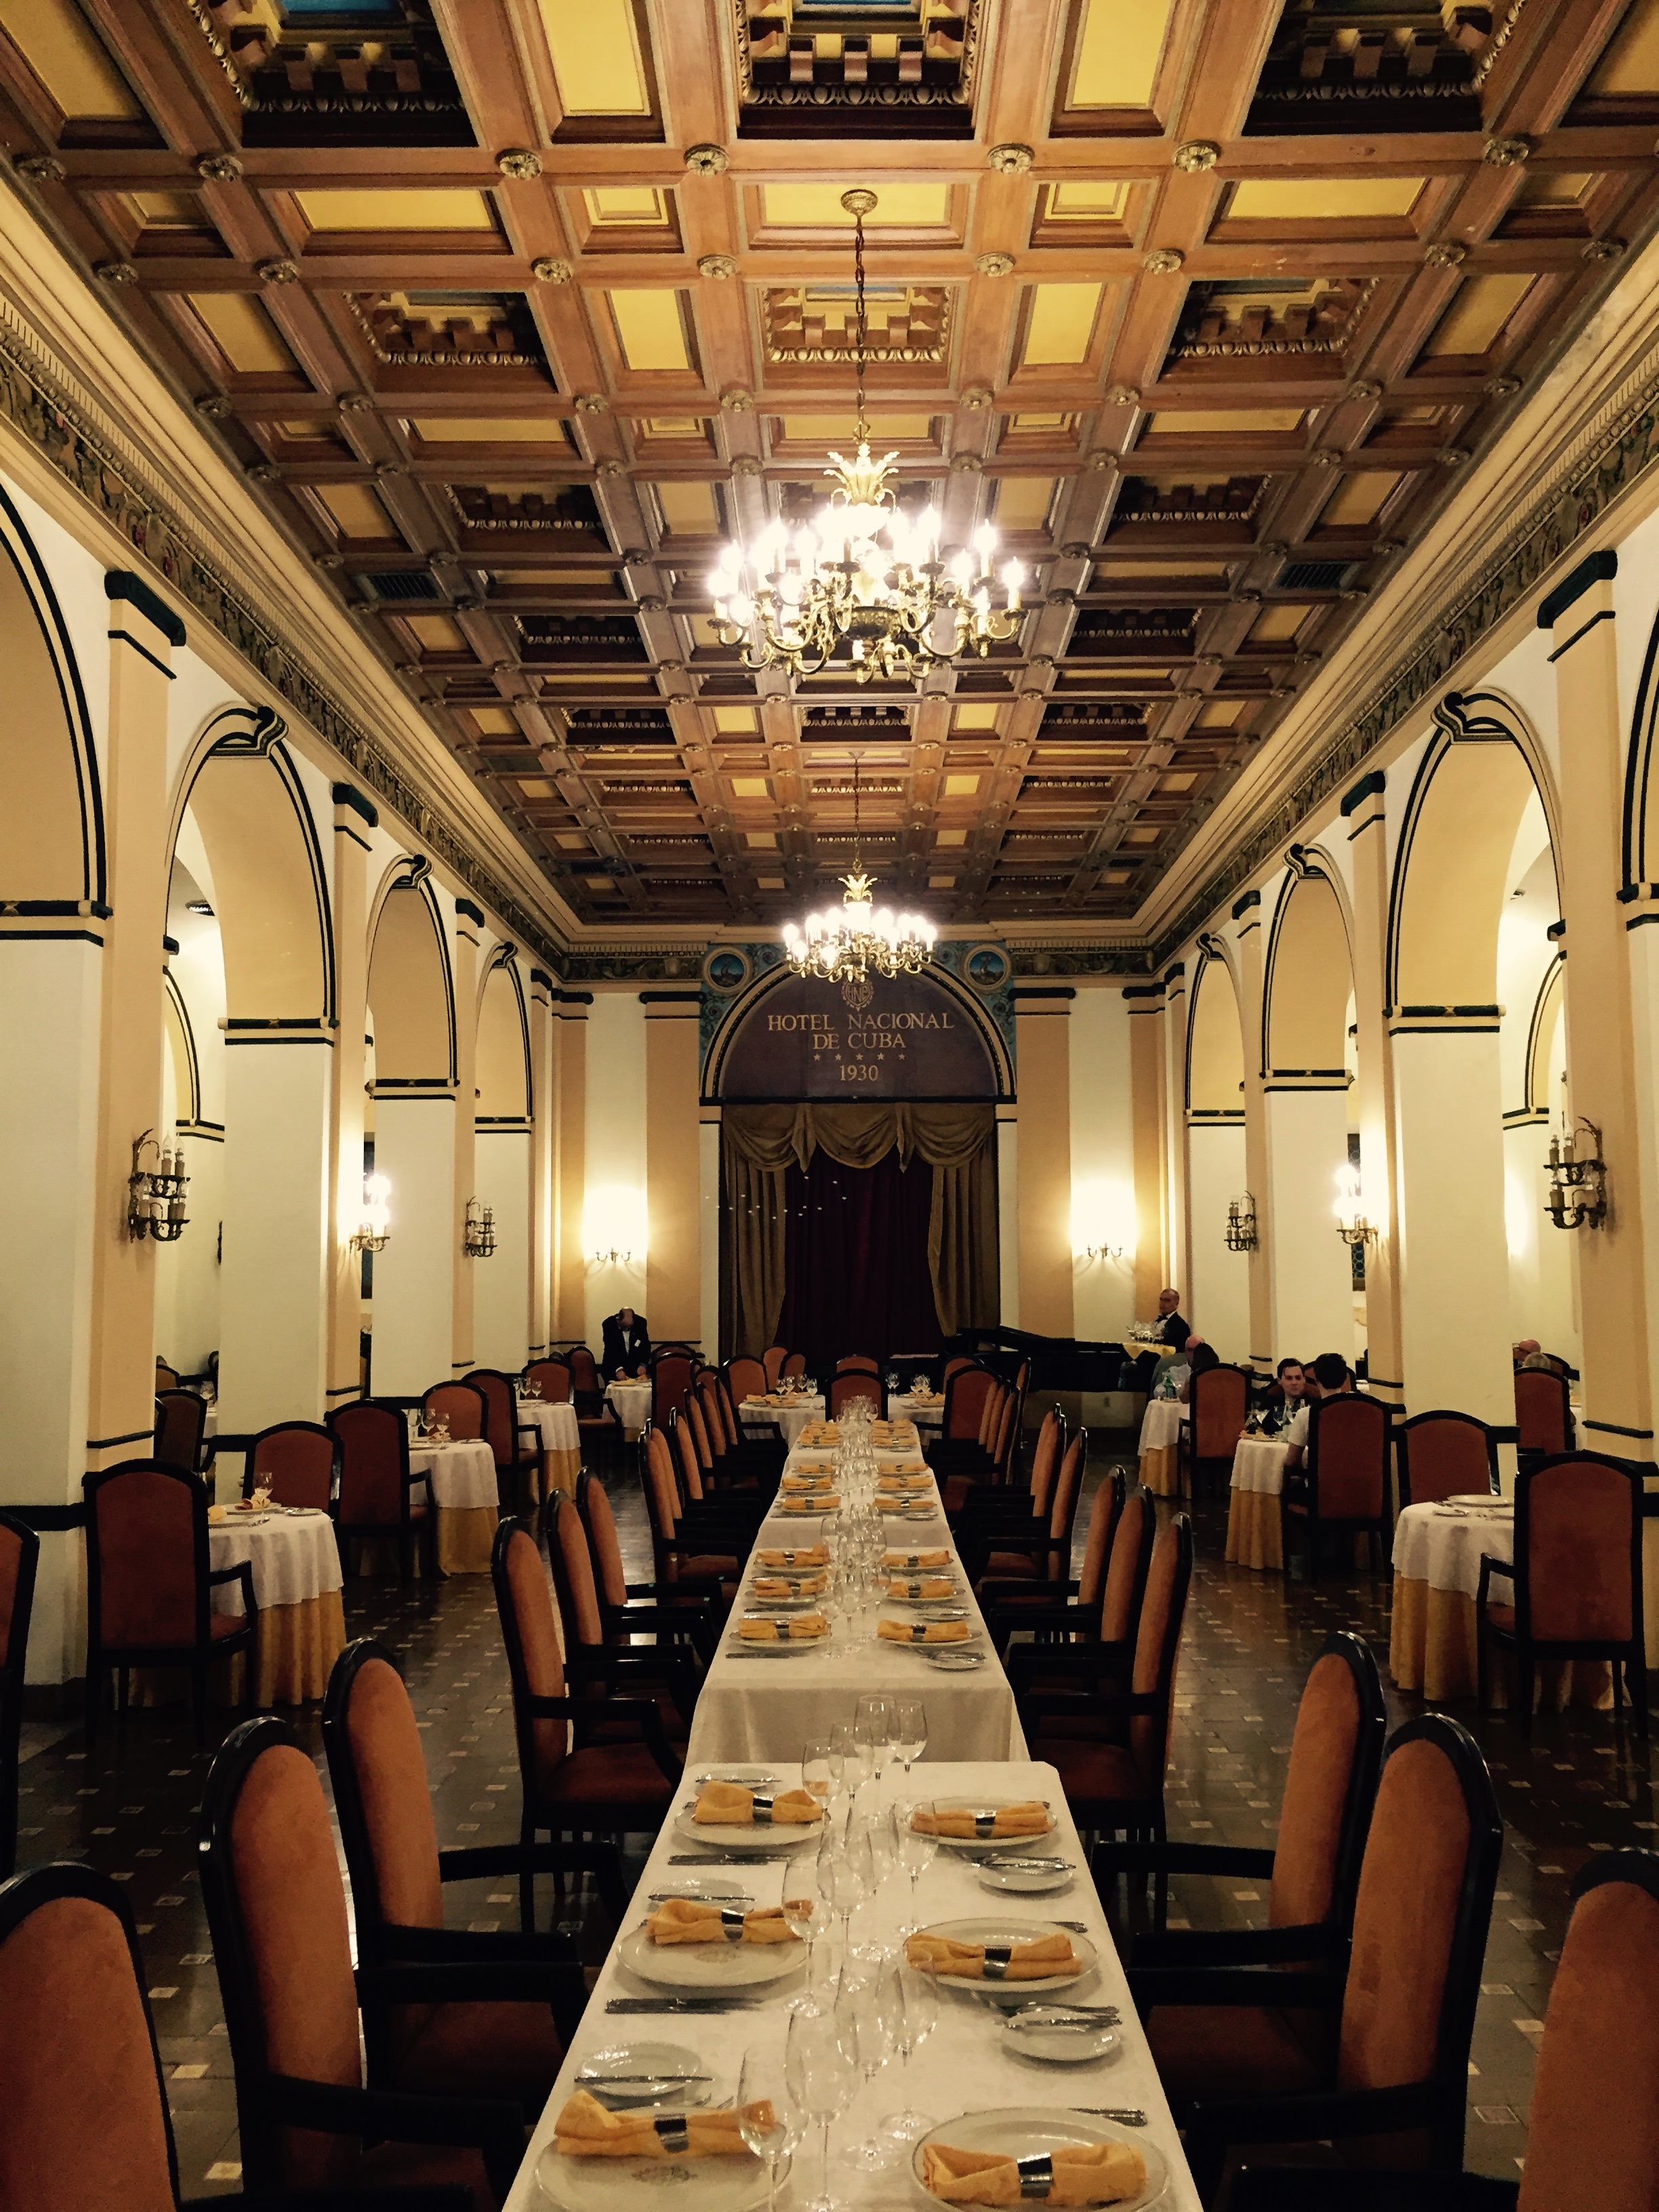
auditorium, hall, interior design, theatre, ballroom, convention, convention center, function hall, conference hall